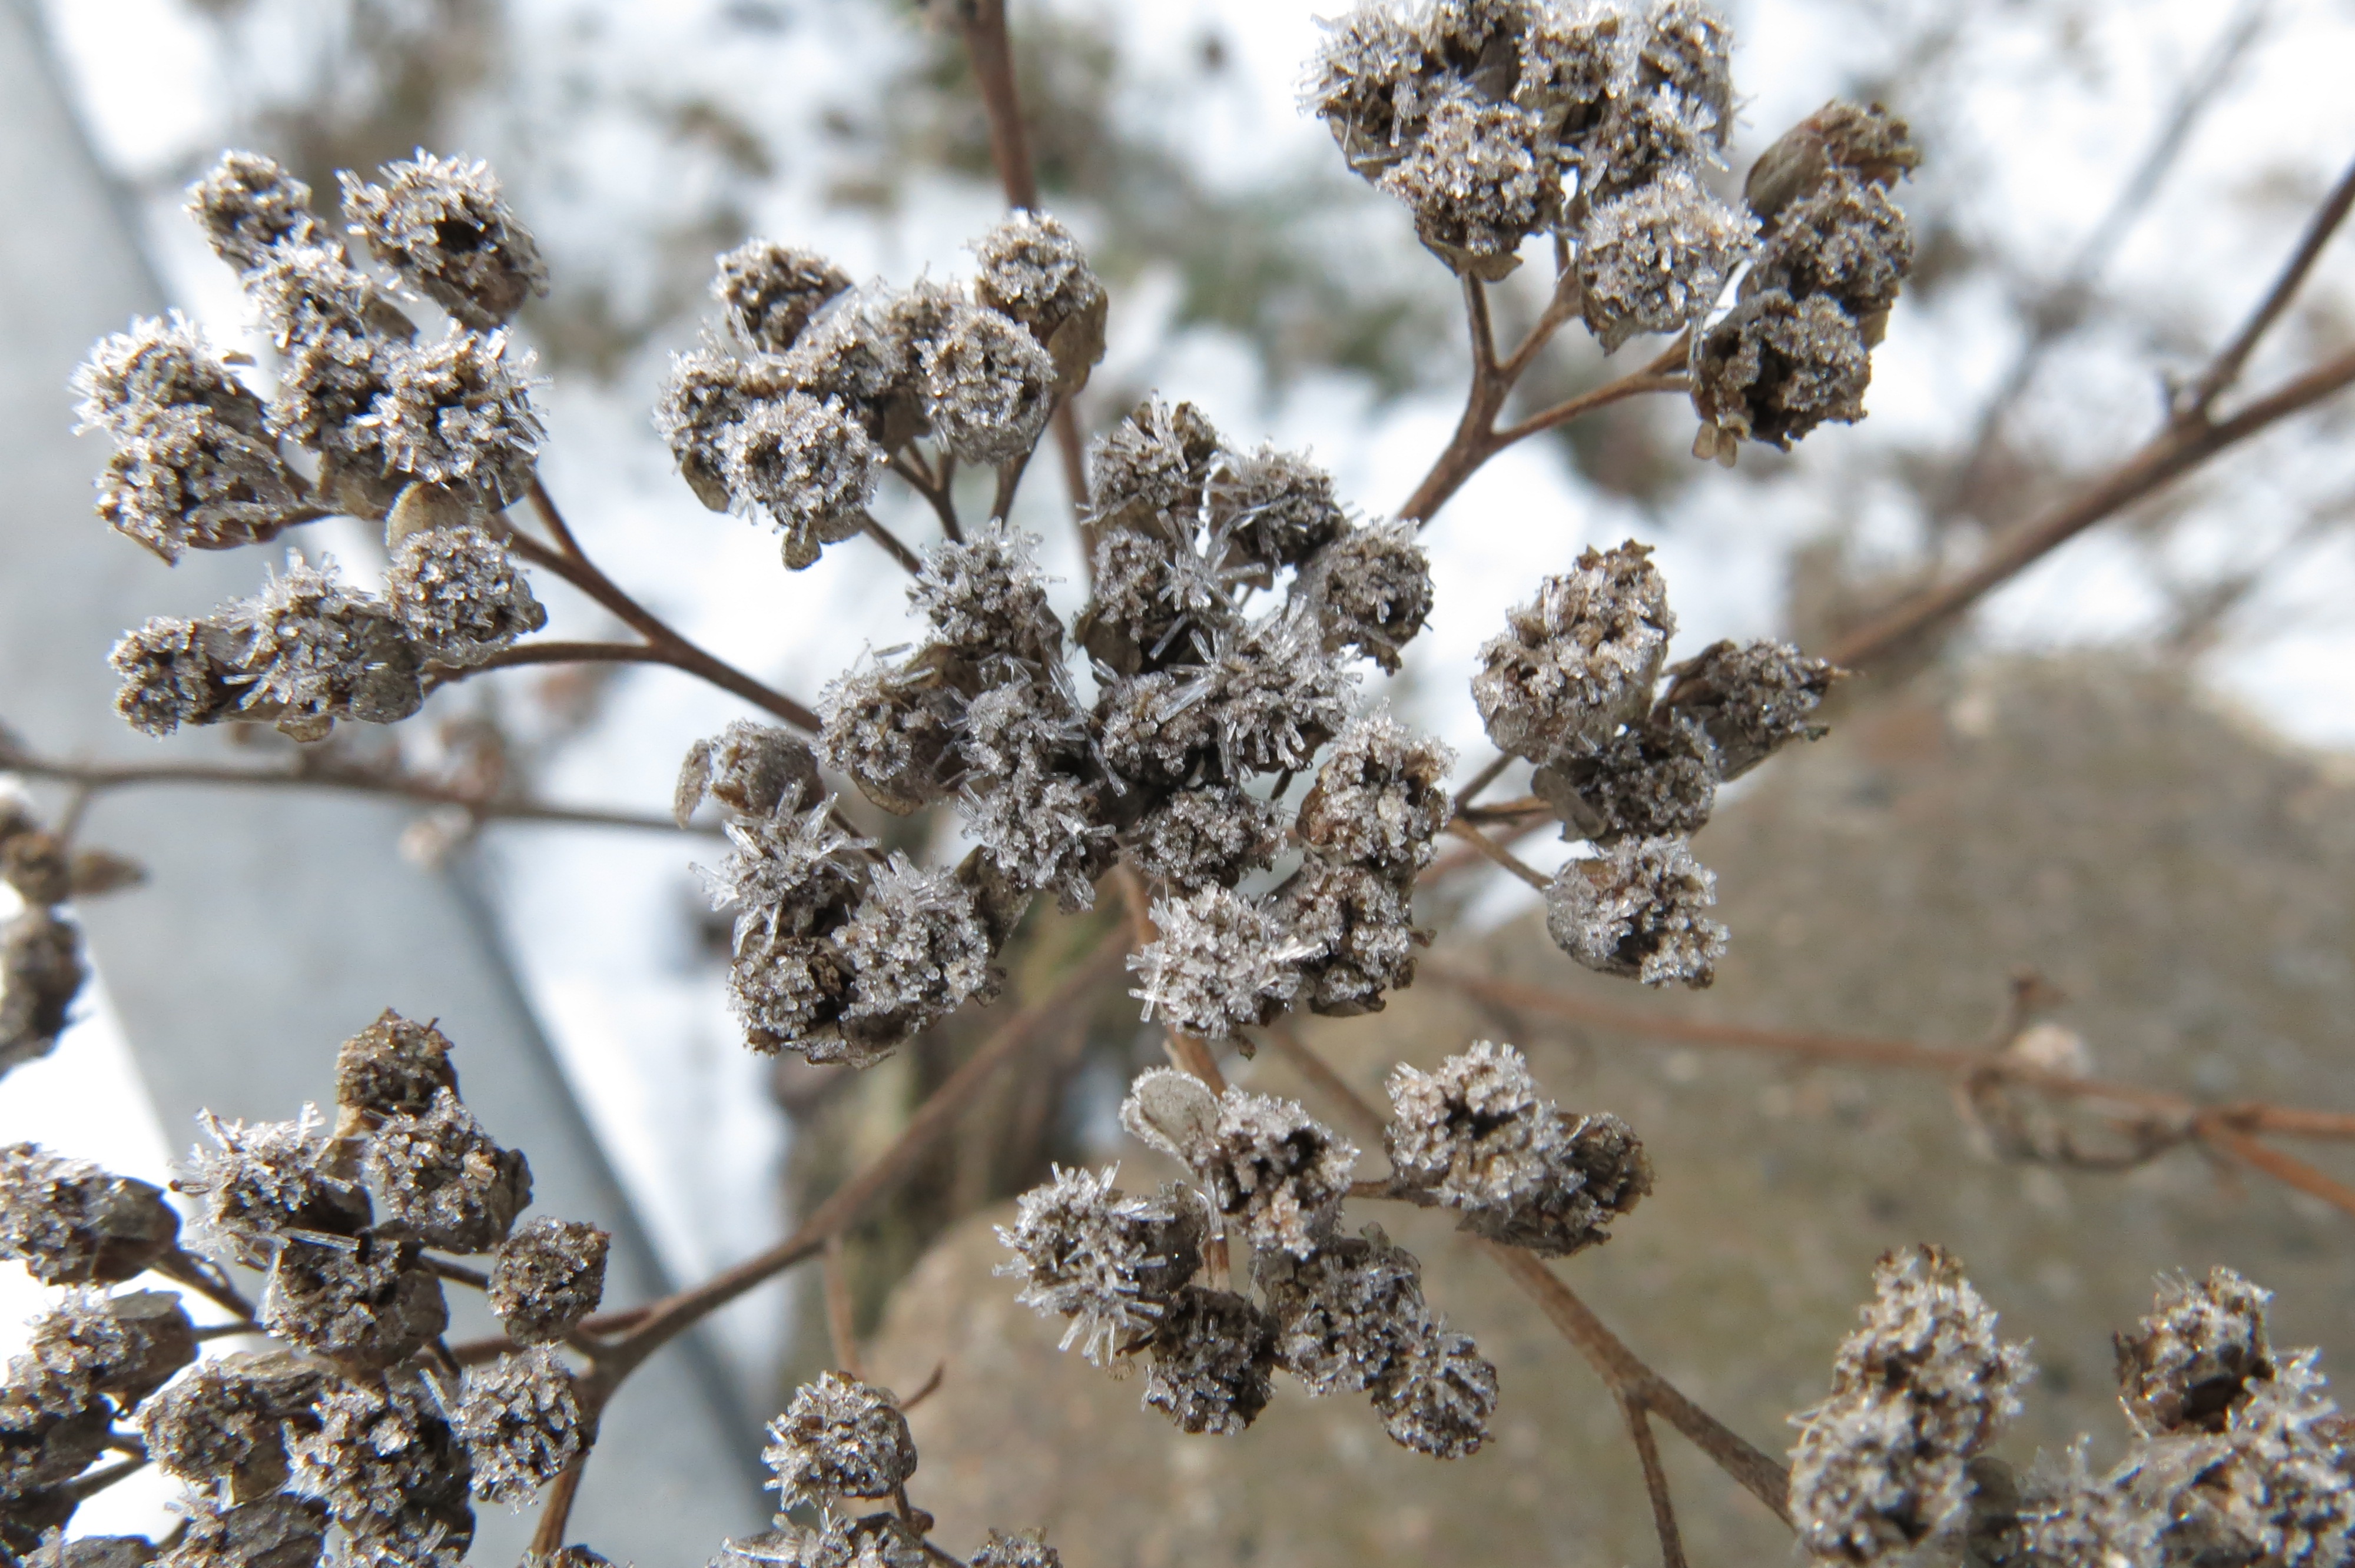
tree, branch, blossom, snow, winter, plant, leaf, flower, frost, spring, produce, botany, flora, season, twig, freezing, macro photography, norrbotten